Energy policy of Morocco

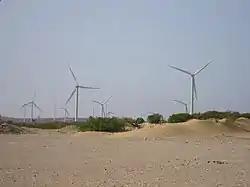
Amogdoul Wind Farm, Morocco

Morocco has set a goal to have 2-GW production capacity from wind power; it is part of the Moroccan Integrated Wind Energy Project that began in 2010.